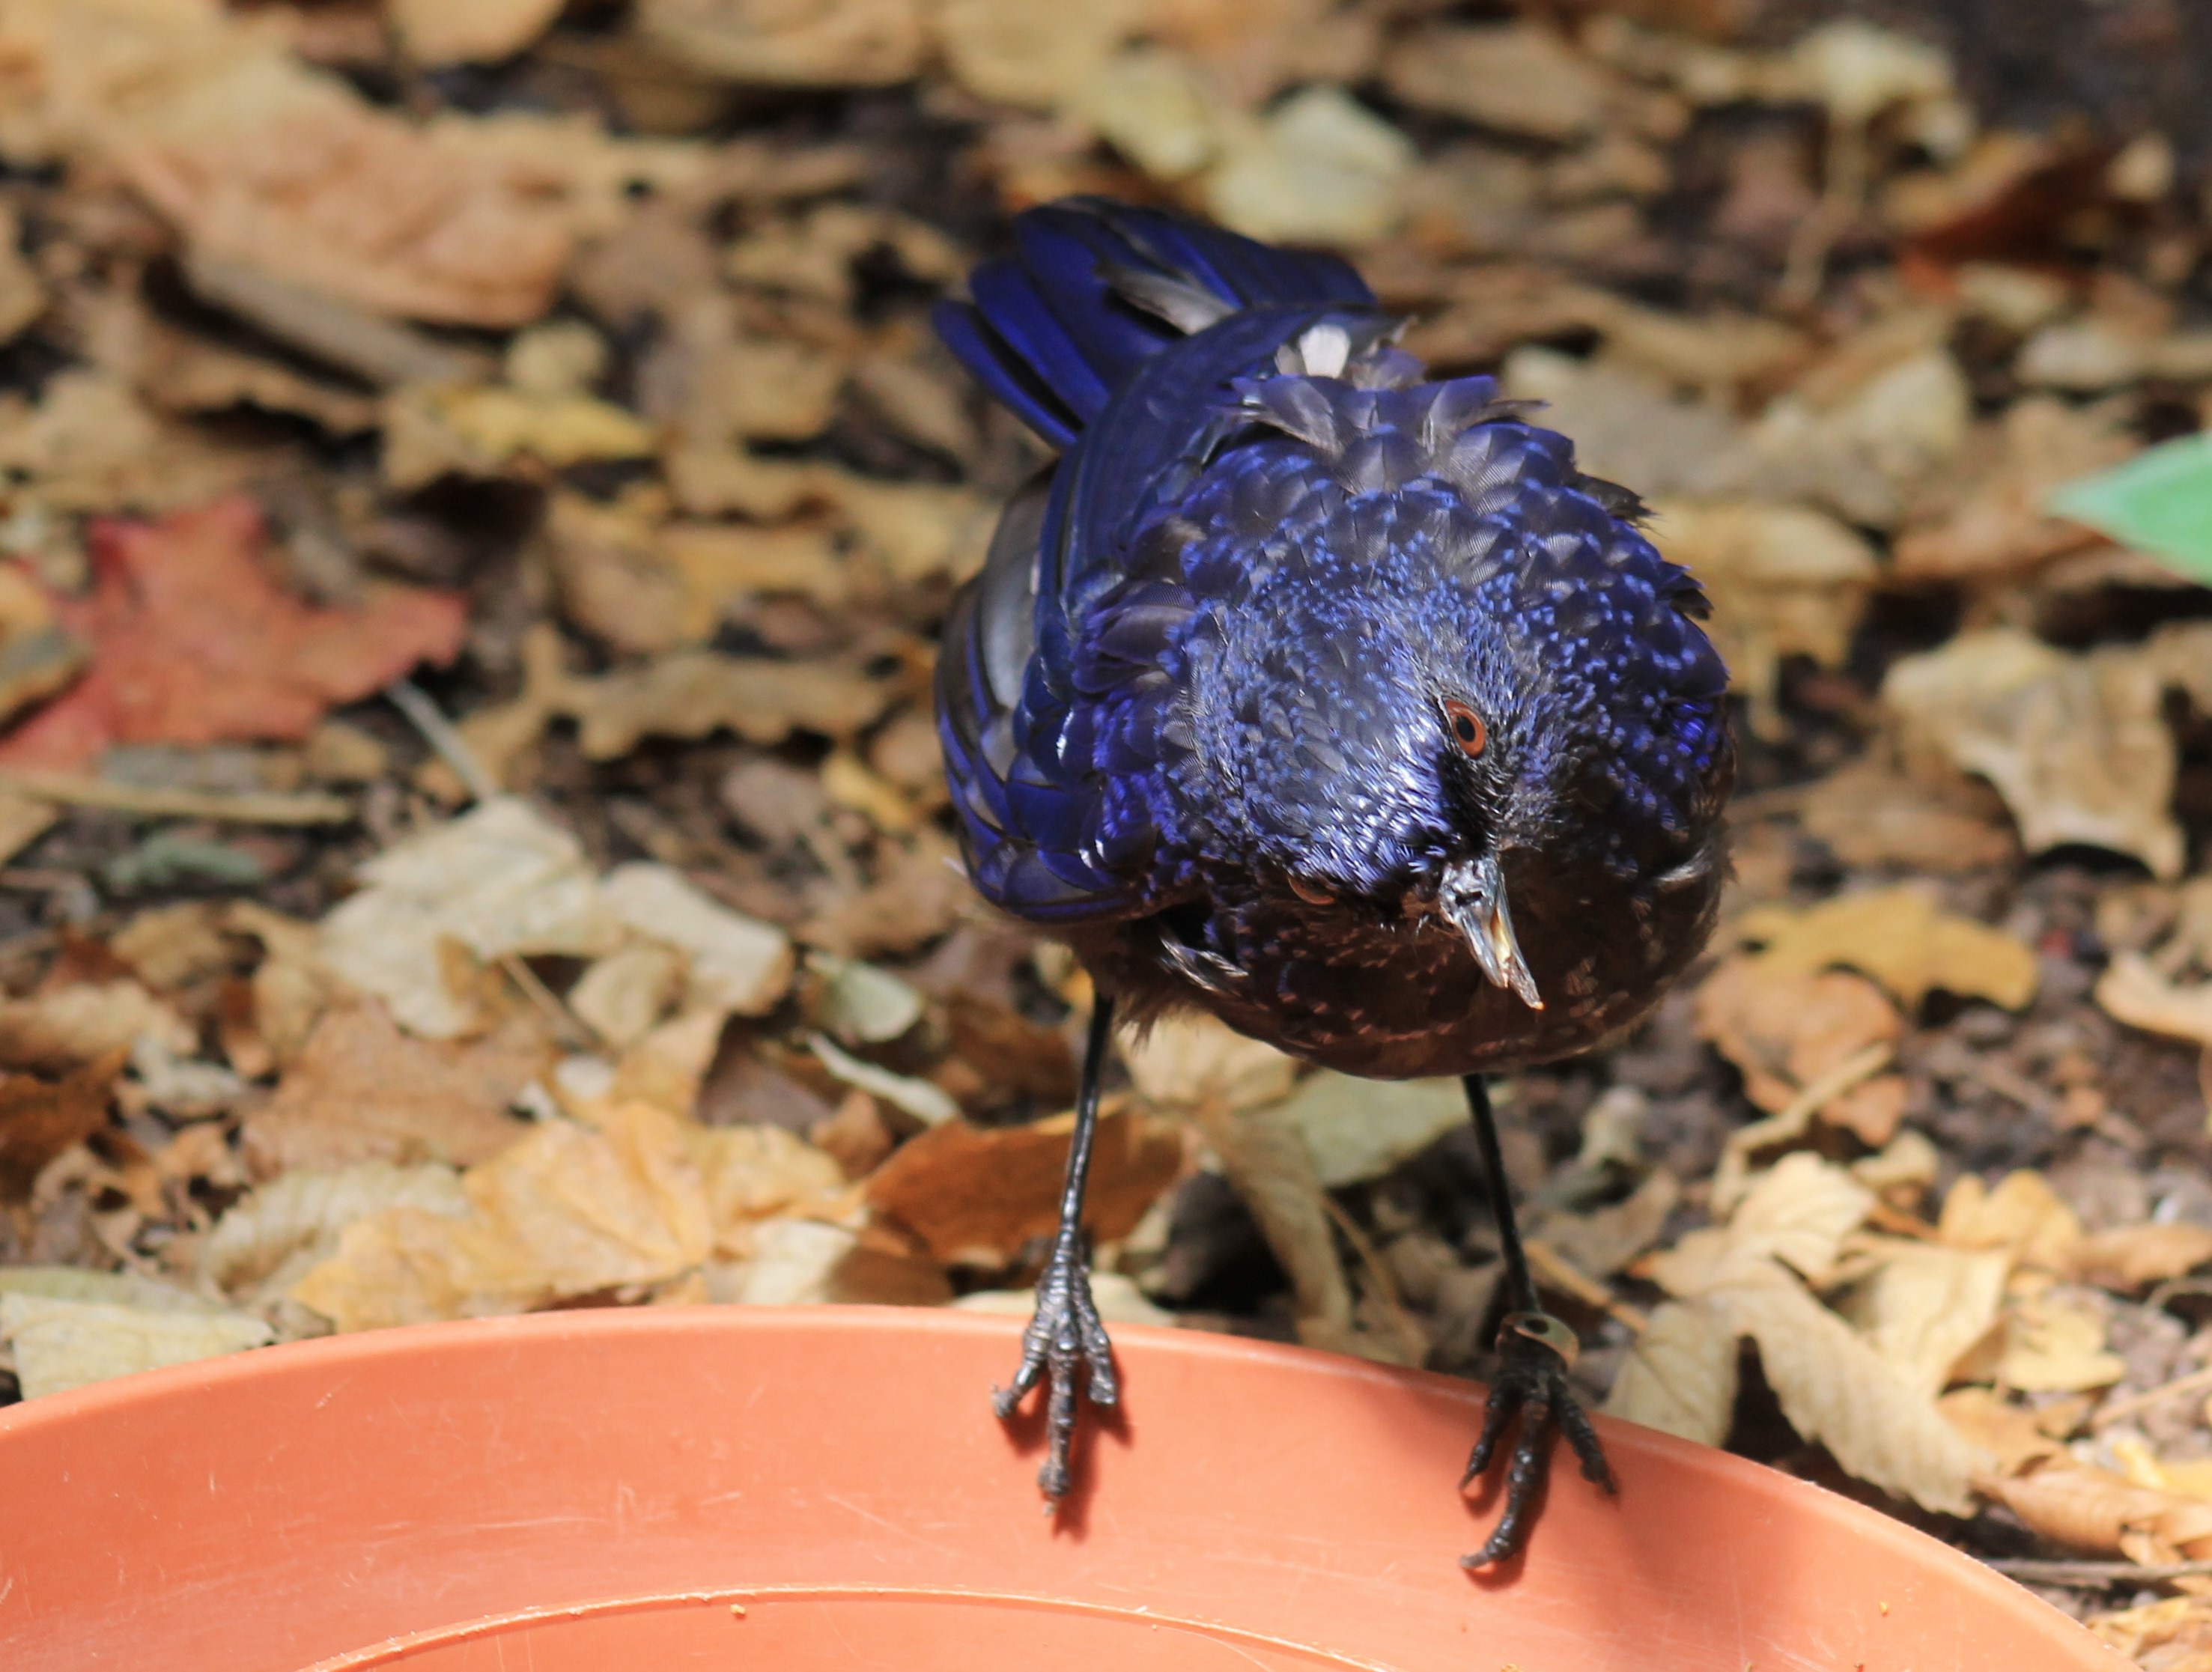
nature, bird, leaf, flower, animal, wildlife, zoo, insect, fauna, invertebrate, close up, macro photography, dung beetle, madagascar drongo